Yoasobi

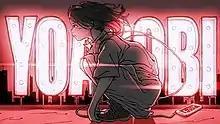
Yoasobi's hero image

In 2019, Yohei Yashiro, a founder of , a social media for creative writing owned by SMEJ, presented the idea of project to produce songs inspired by selected story submissions published on the website as a prize to authors instead of book or anime adaptation, which not all were successful. Yashiro enlisted Shuya Yamamoto, who handled SMEJ's artists at that time, shortly after their first meeting at a party. In the mid-year, Ayase received an offer from Yashiro and Yamamoto to produce songs for the project. During the discussion about vocalists, Ayase found Ikura from her cover of Aimyon's "" on Instagram. He later checked her YouTube channel, where she uploaded some of her music and covers, and contacted her directly to persuade her to form the duo. Yoasobi announced their debut via teaser video on October 1, and marked as their anniversary.